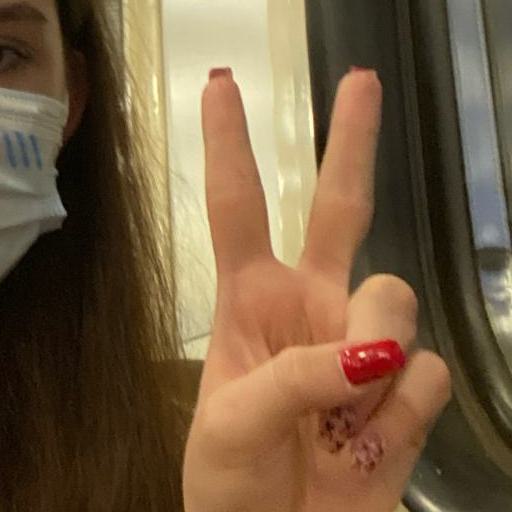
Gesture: peace